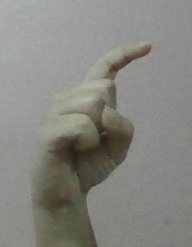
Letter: ra